Matthew Asen Kantakouzenos

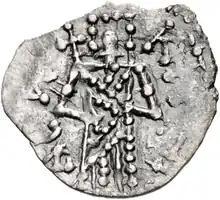
Coin of Matthew Kantakouzenos as emperor

Matthew Asen Kantakouzenos or Cantacuzenus (c. 1325 – June 1383) was Byzantine Emperor from 1353 to 1357 and later Despot of the Morea from 1380 to 1381.